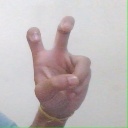
अक्षर: ई